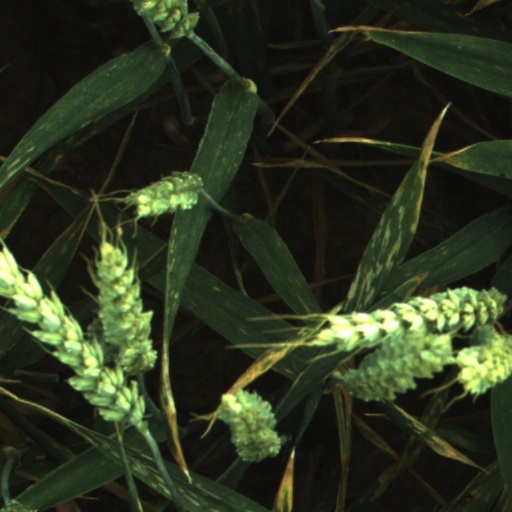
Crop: wheat